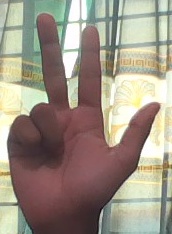
ASL sign: 3